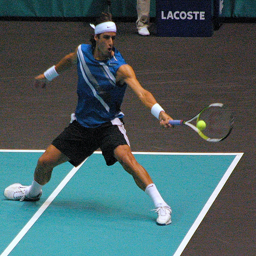
A man hitting a tennis ball on top of a tennis court.
a tennis player swinging his racket to hit the ball
A man swinging a racket towards a tennis ball.
Male tennis player reaches over to hit the ball with his racquet
A man with a tennis racquet reaches for a ball.